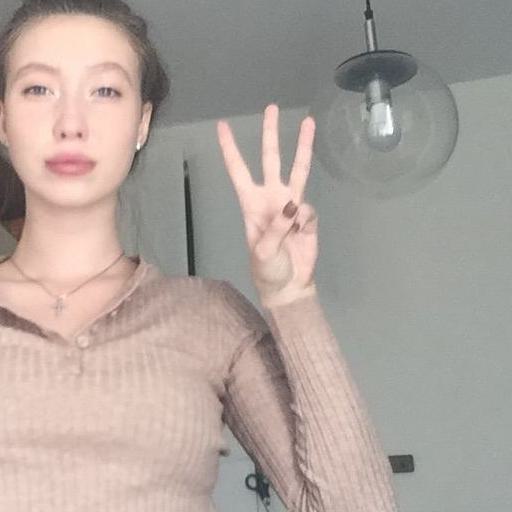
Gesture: three